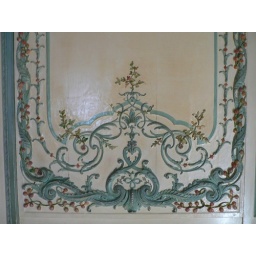
detailed picture of the wall decorations in the Dauphine's inner cabinet